Adiyae

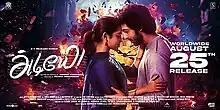
Theatrical release poster

Adiyae is a 2023 Indian Tamil-language science fiction romantic comedy film written and directed by Vignesh Karthick. The film stars G. V. Prakash Kumar and Gouri G. Kishan with Venkat Prabhu, Mirchi Vijay, Madumkesh and others in supporting roles. The music was composed by Justin Prabhakaran, with cinematography done by Gokul Benoy. The title of the film is taken from the song "Adiye" from the G. V. Prakash Kumar-starrer "Bachelor".